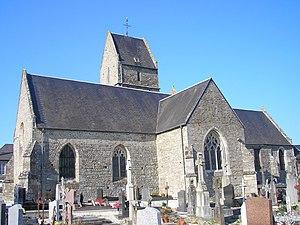
Cette liste regroupe une partie des monuments historiques du Calvados.
L'église Saint-Vigor est une église catholique du XVᵉ siècle située à Saint-Vigor-des-Mézerets, en France.
Saint-Vigor-des-Mézerets est une ancienne commune française, située dans le département du Calvados en région Normandie, devenue le 1ᵉʳ janvier 2017 une commune déléguée au sein de la commune nouvelle de Terres de Druance. Saint-Vigor-des-Mézerets est peuplée de 242 habitants.